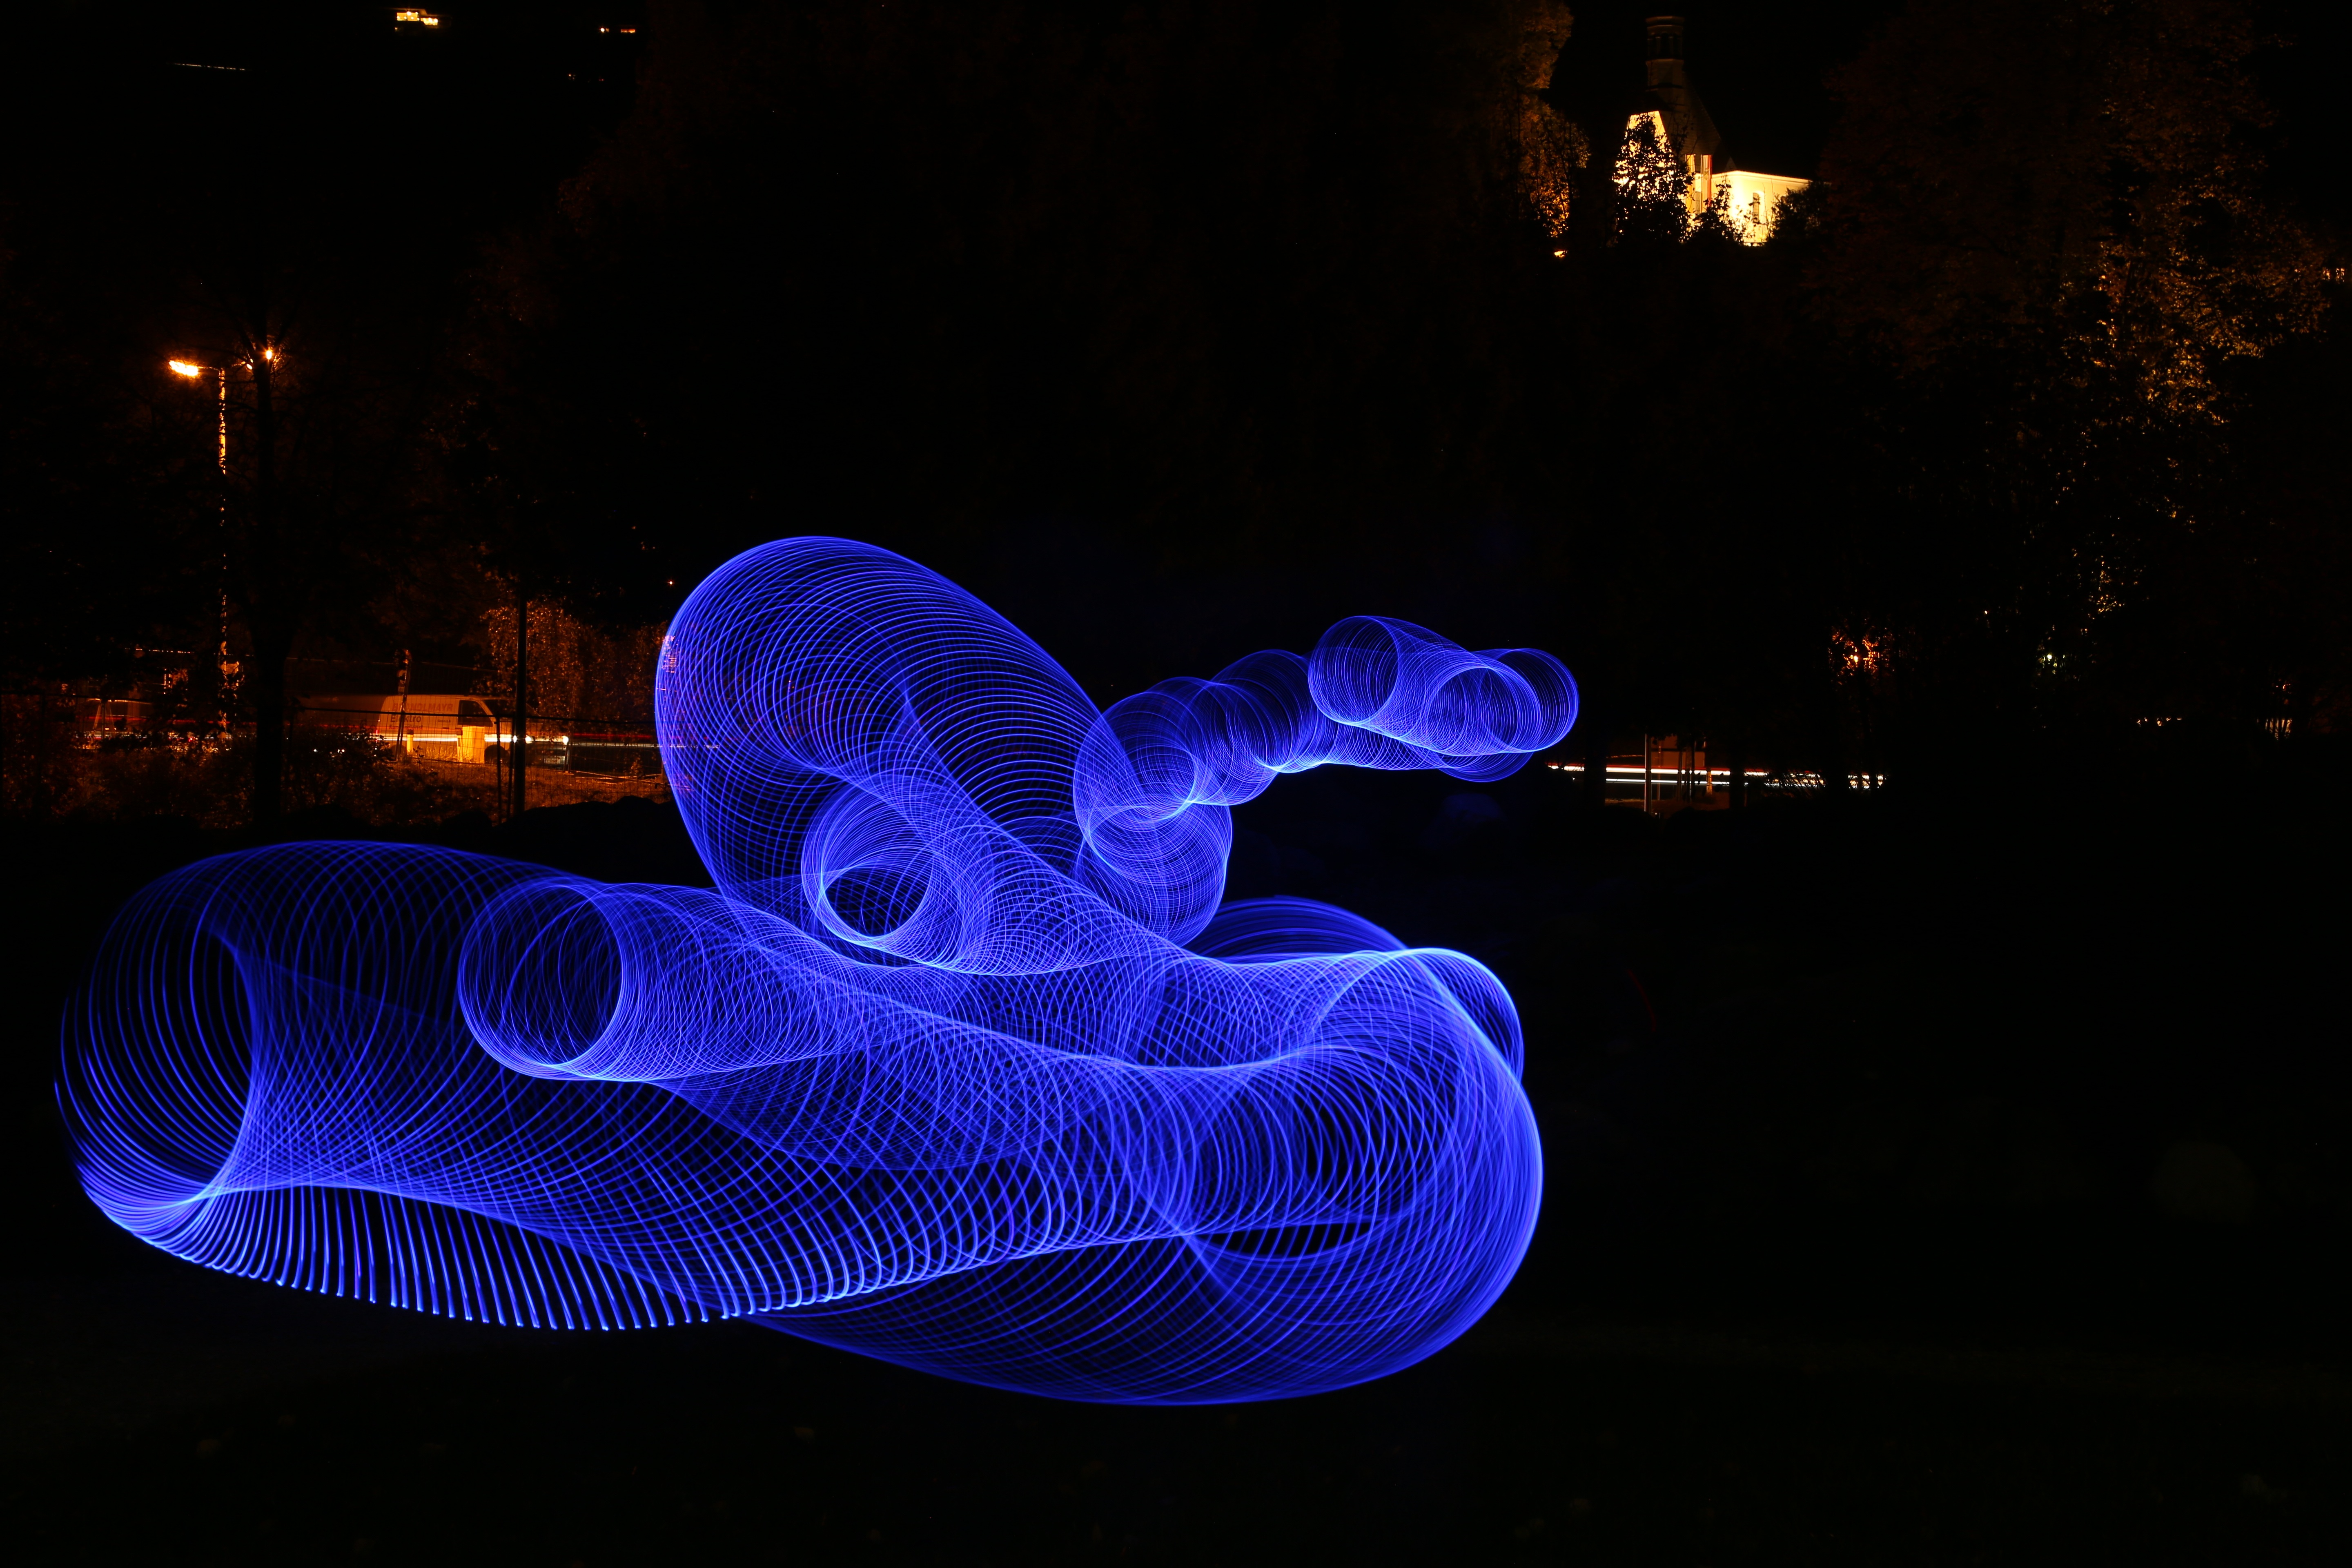
light, night, reflection, color, darkness, blue, lamp, movement, lighting, spotlight, street lamp, lens flare, farbenspiel, lichtspiel, lightpainting, lights, rays, turn, flashlight, fantasy, bill, spot, dynamics, fantasy image, led lamps